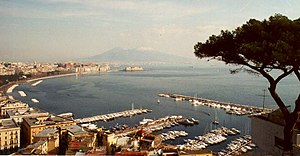
Napolibugten
Napolibugten ligger ved Italiens sydvestlige kyst ved provinsen Napoli. Den åbner sig i vest mod Det Tyrrhenske Hav. På kysten nord for bugten ligger byerne Napoli og Pozzuoli. Mod øst ligger vulkanen Vesuv, og mellem bugten og vulkanen ligger en lang række mindre byer som Portici, Ercolano, Torre del Greco og Torre Annunziata. Ved bugtens sydside er Sorrentohalvøen med byerne Castellammare di Stabia og Sorrento. Sorrentohalvøen skiller Napolibugten fra Salernobugten.